Pyramid of Djoser

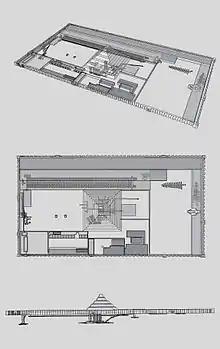
Perspective view, plan and elevation images Djoser's Pyramid Complex taken from a 3d model

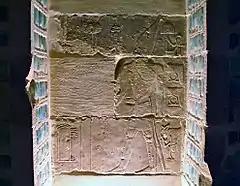
Relief of Djoser facing the temple of Horus of Behedet (modern Edfu) in a blue faience chamber of the south tomb

Djoser was the first or second king of the 3rd Dynasty (–2650 BC) of the Old Kingdom of Egypt. He is believed to have ruled for 19 years or, if the 19 years were biennial taxation years, 38 years. He reigned long enough to allow the grandiose plan for his pyramid to be realized in his lifetime.